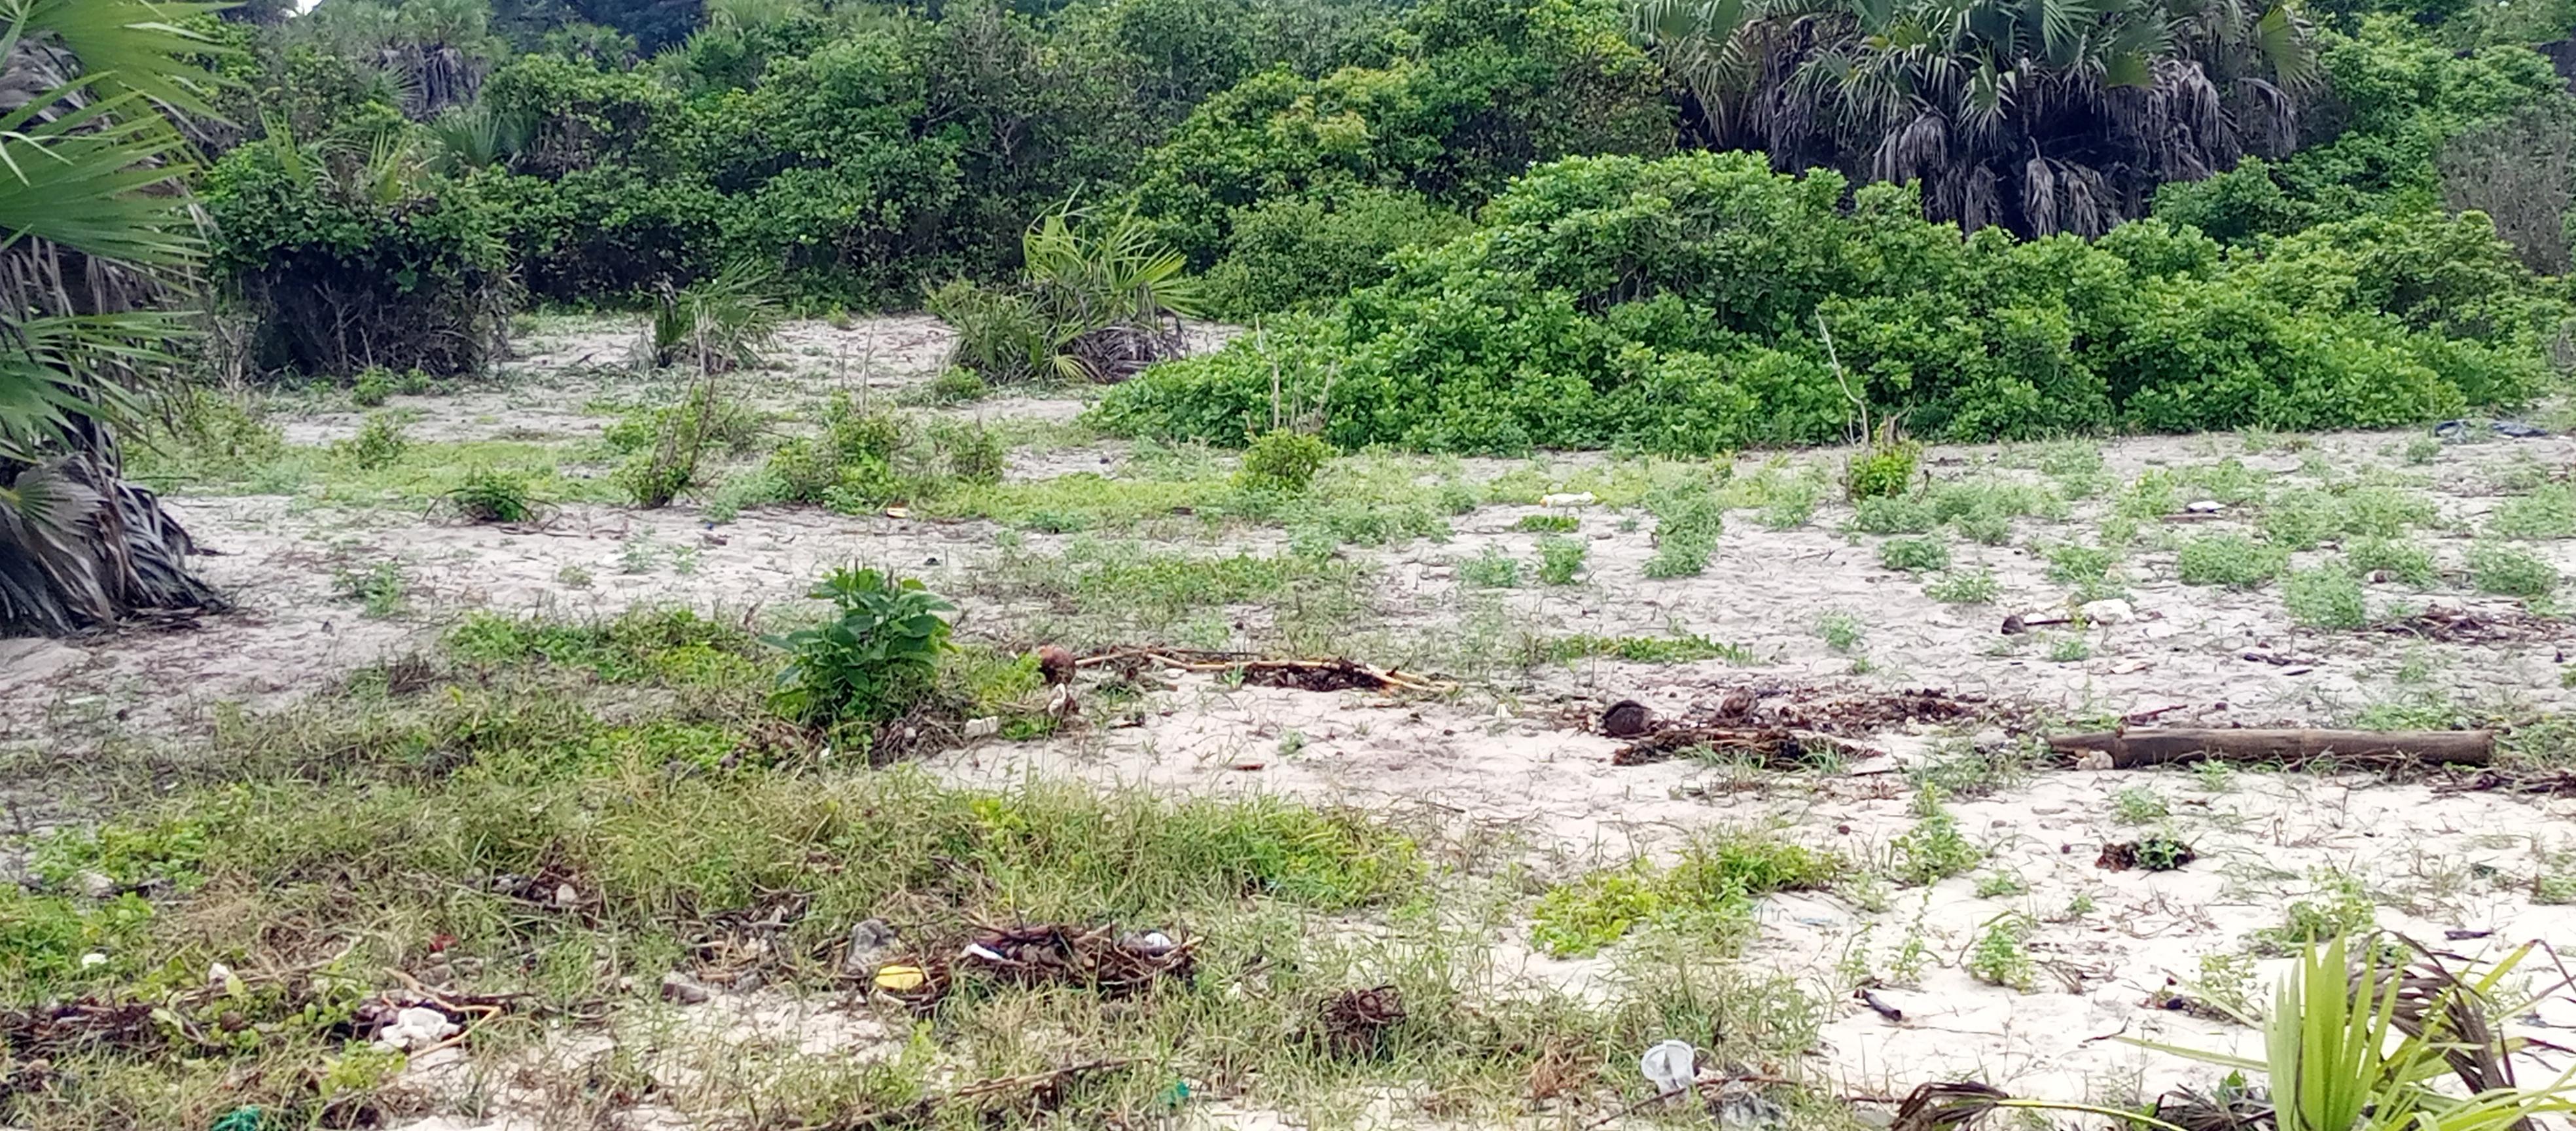
Msitu huu unaonekana kuwa na majani ya kijani kibichi, kando yake kuna miti iliyomea ndogo, pia kuna vifufu vya bahari vipo na unamchanga wa rangi ya [cs]cream[cs]uliotoka kwenye bahari kuja upande wa pili.